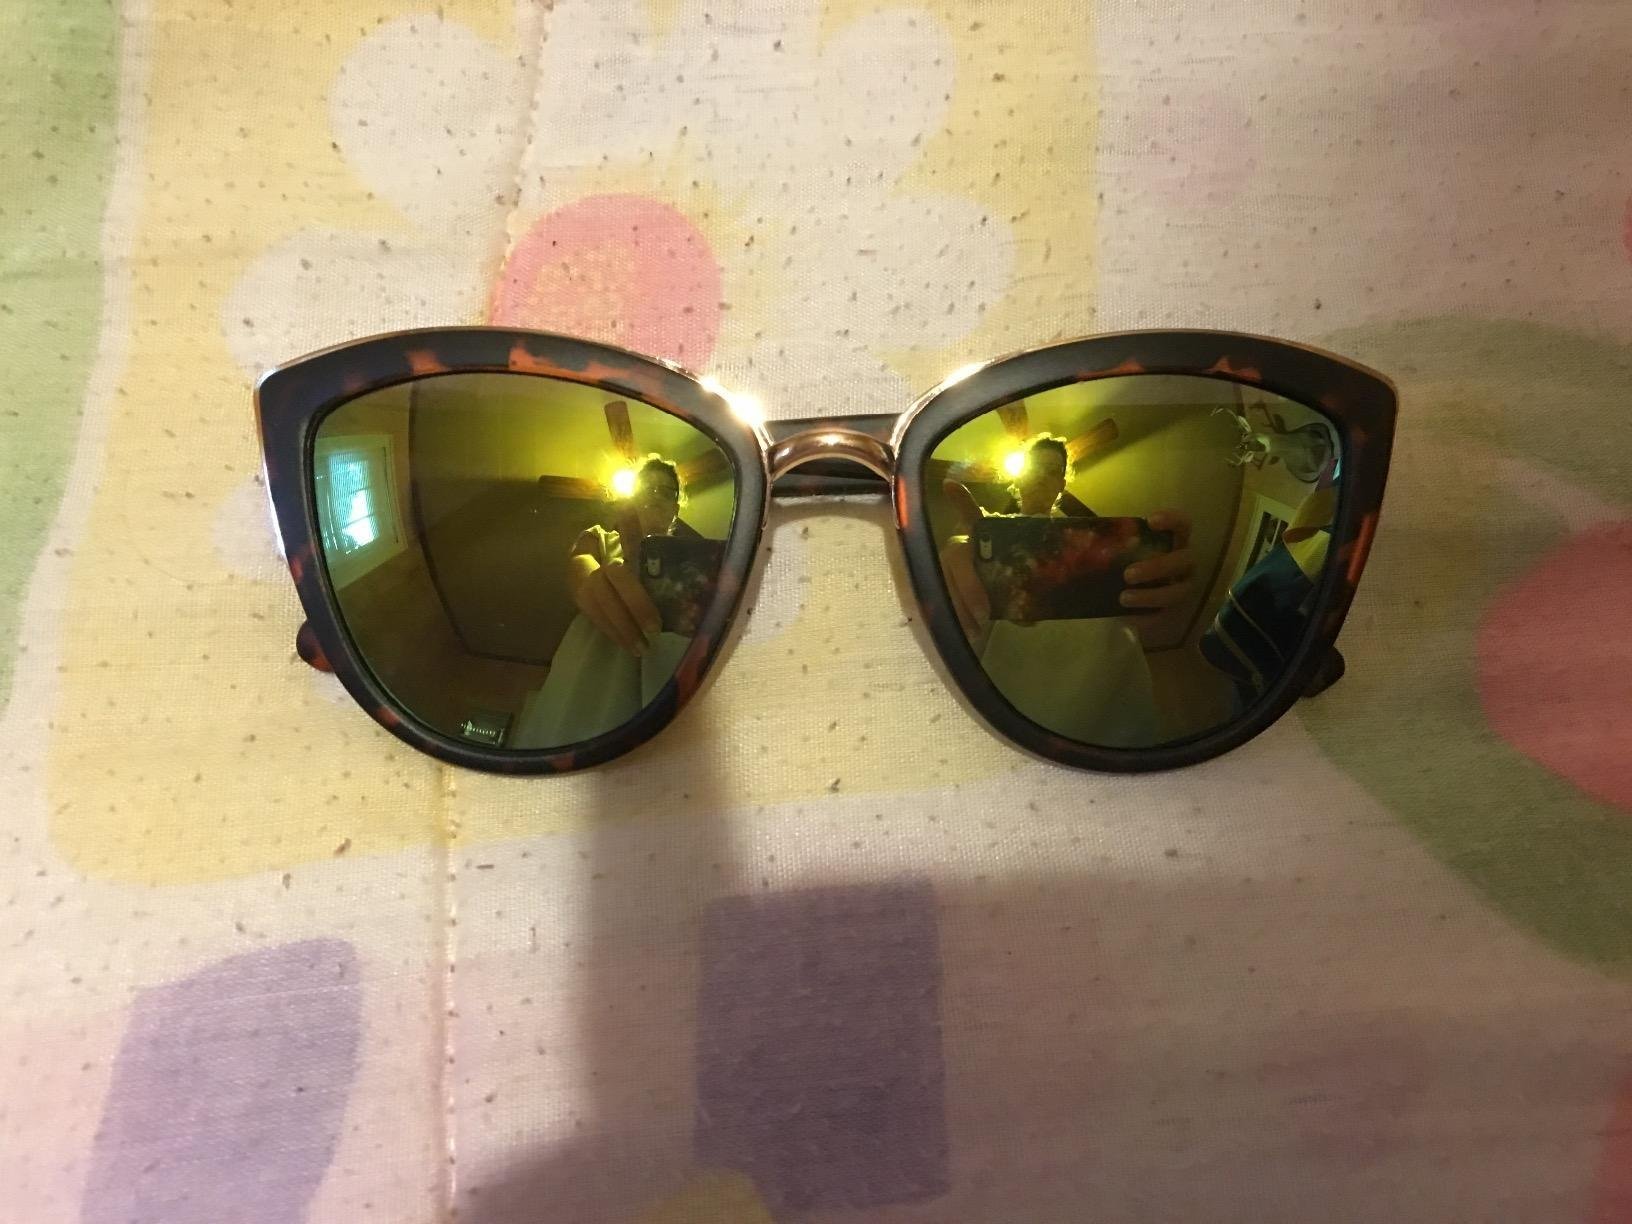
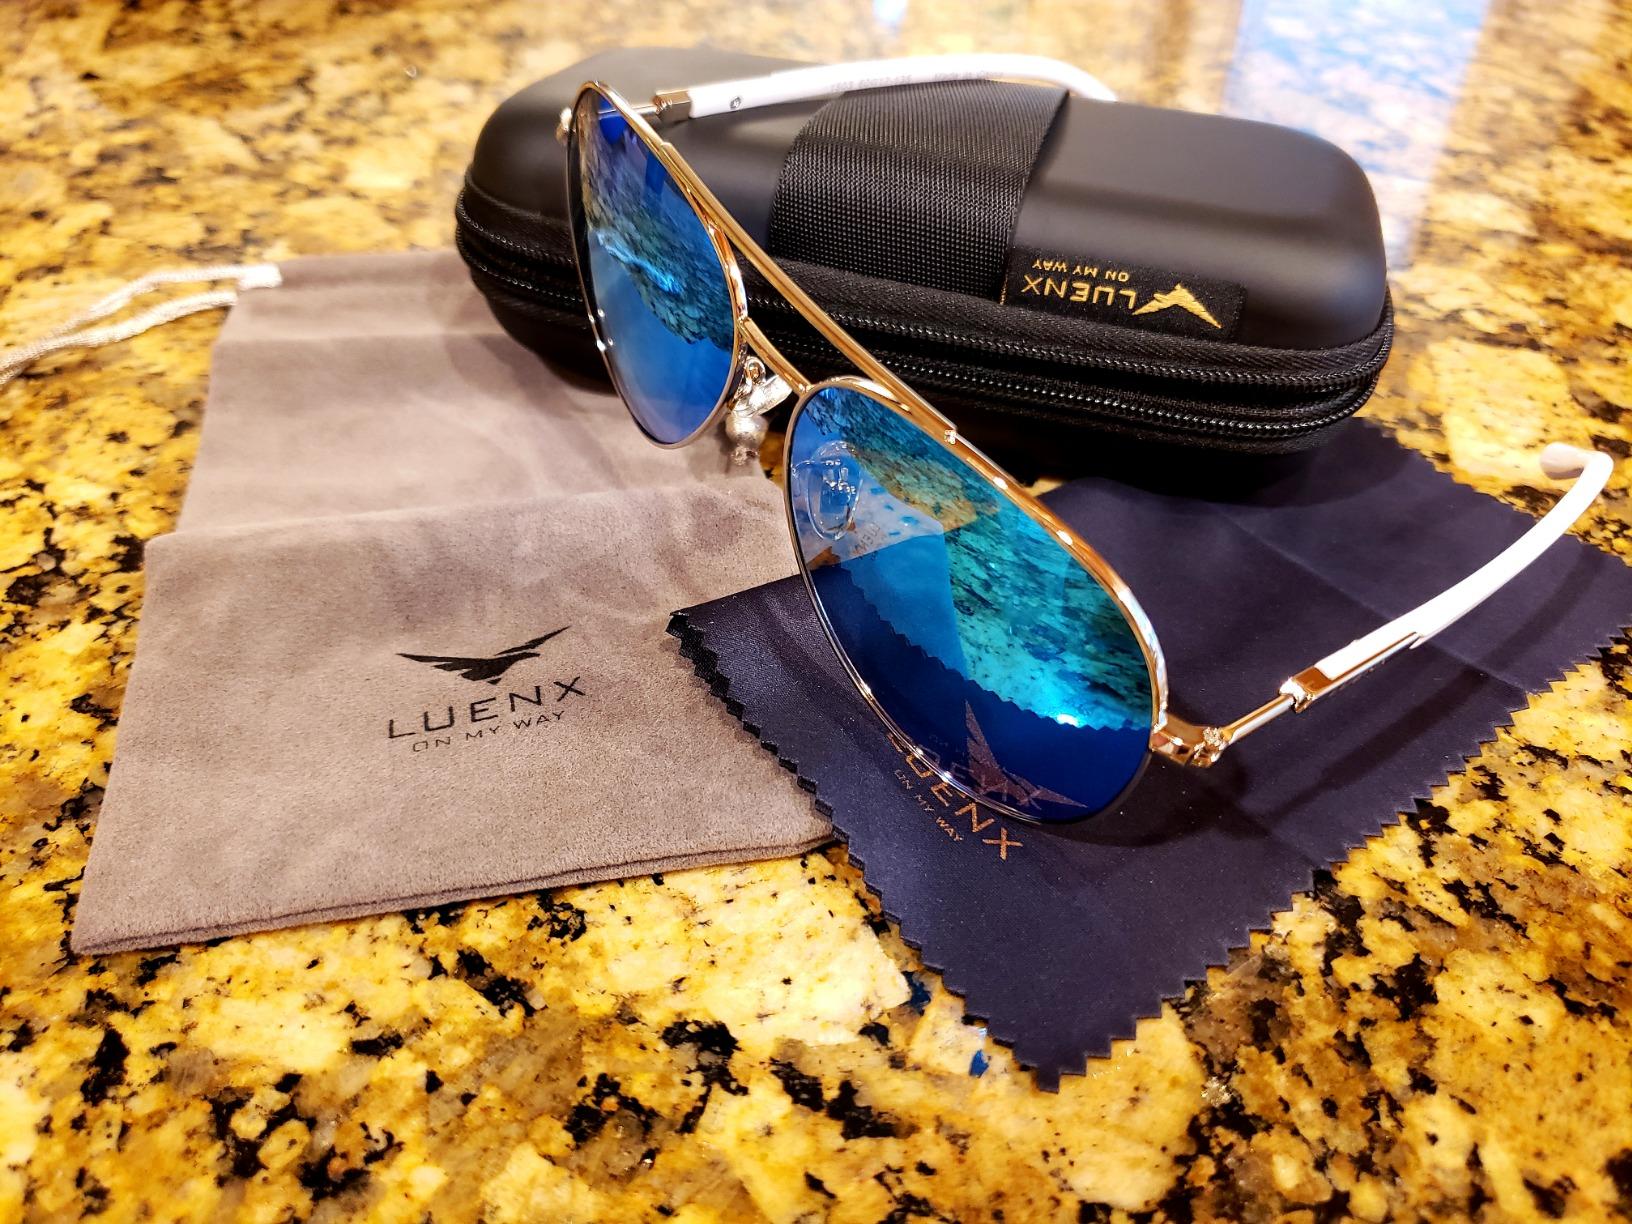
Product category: accessories_sunglasses
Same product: no